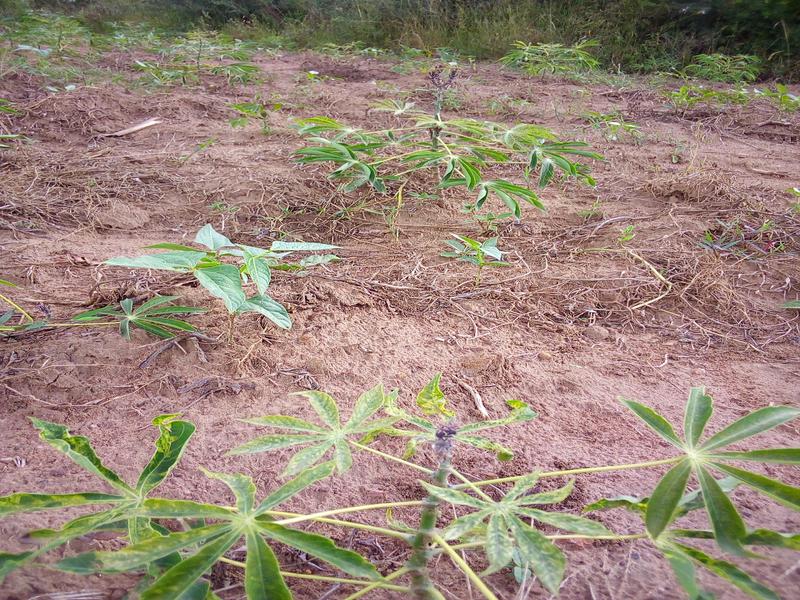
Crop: cassava
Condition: mosaic_disease